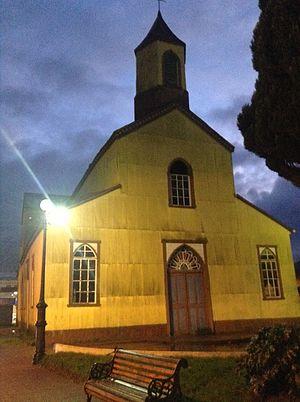
Maullín est une ville du Chili, située dans la province de Llanquihue, dans la région des Lacs. En langue mapuche, Maullín signifie «cascade» ou «pluvieux».